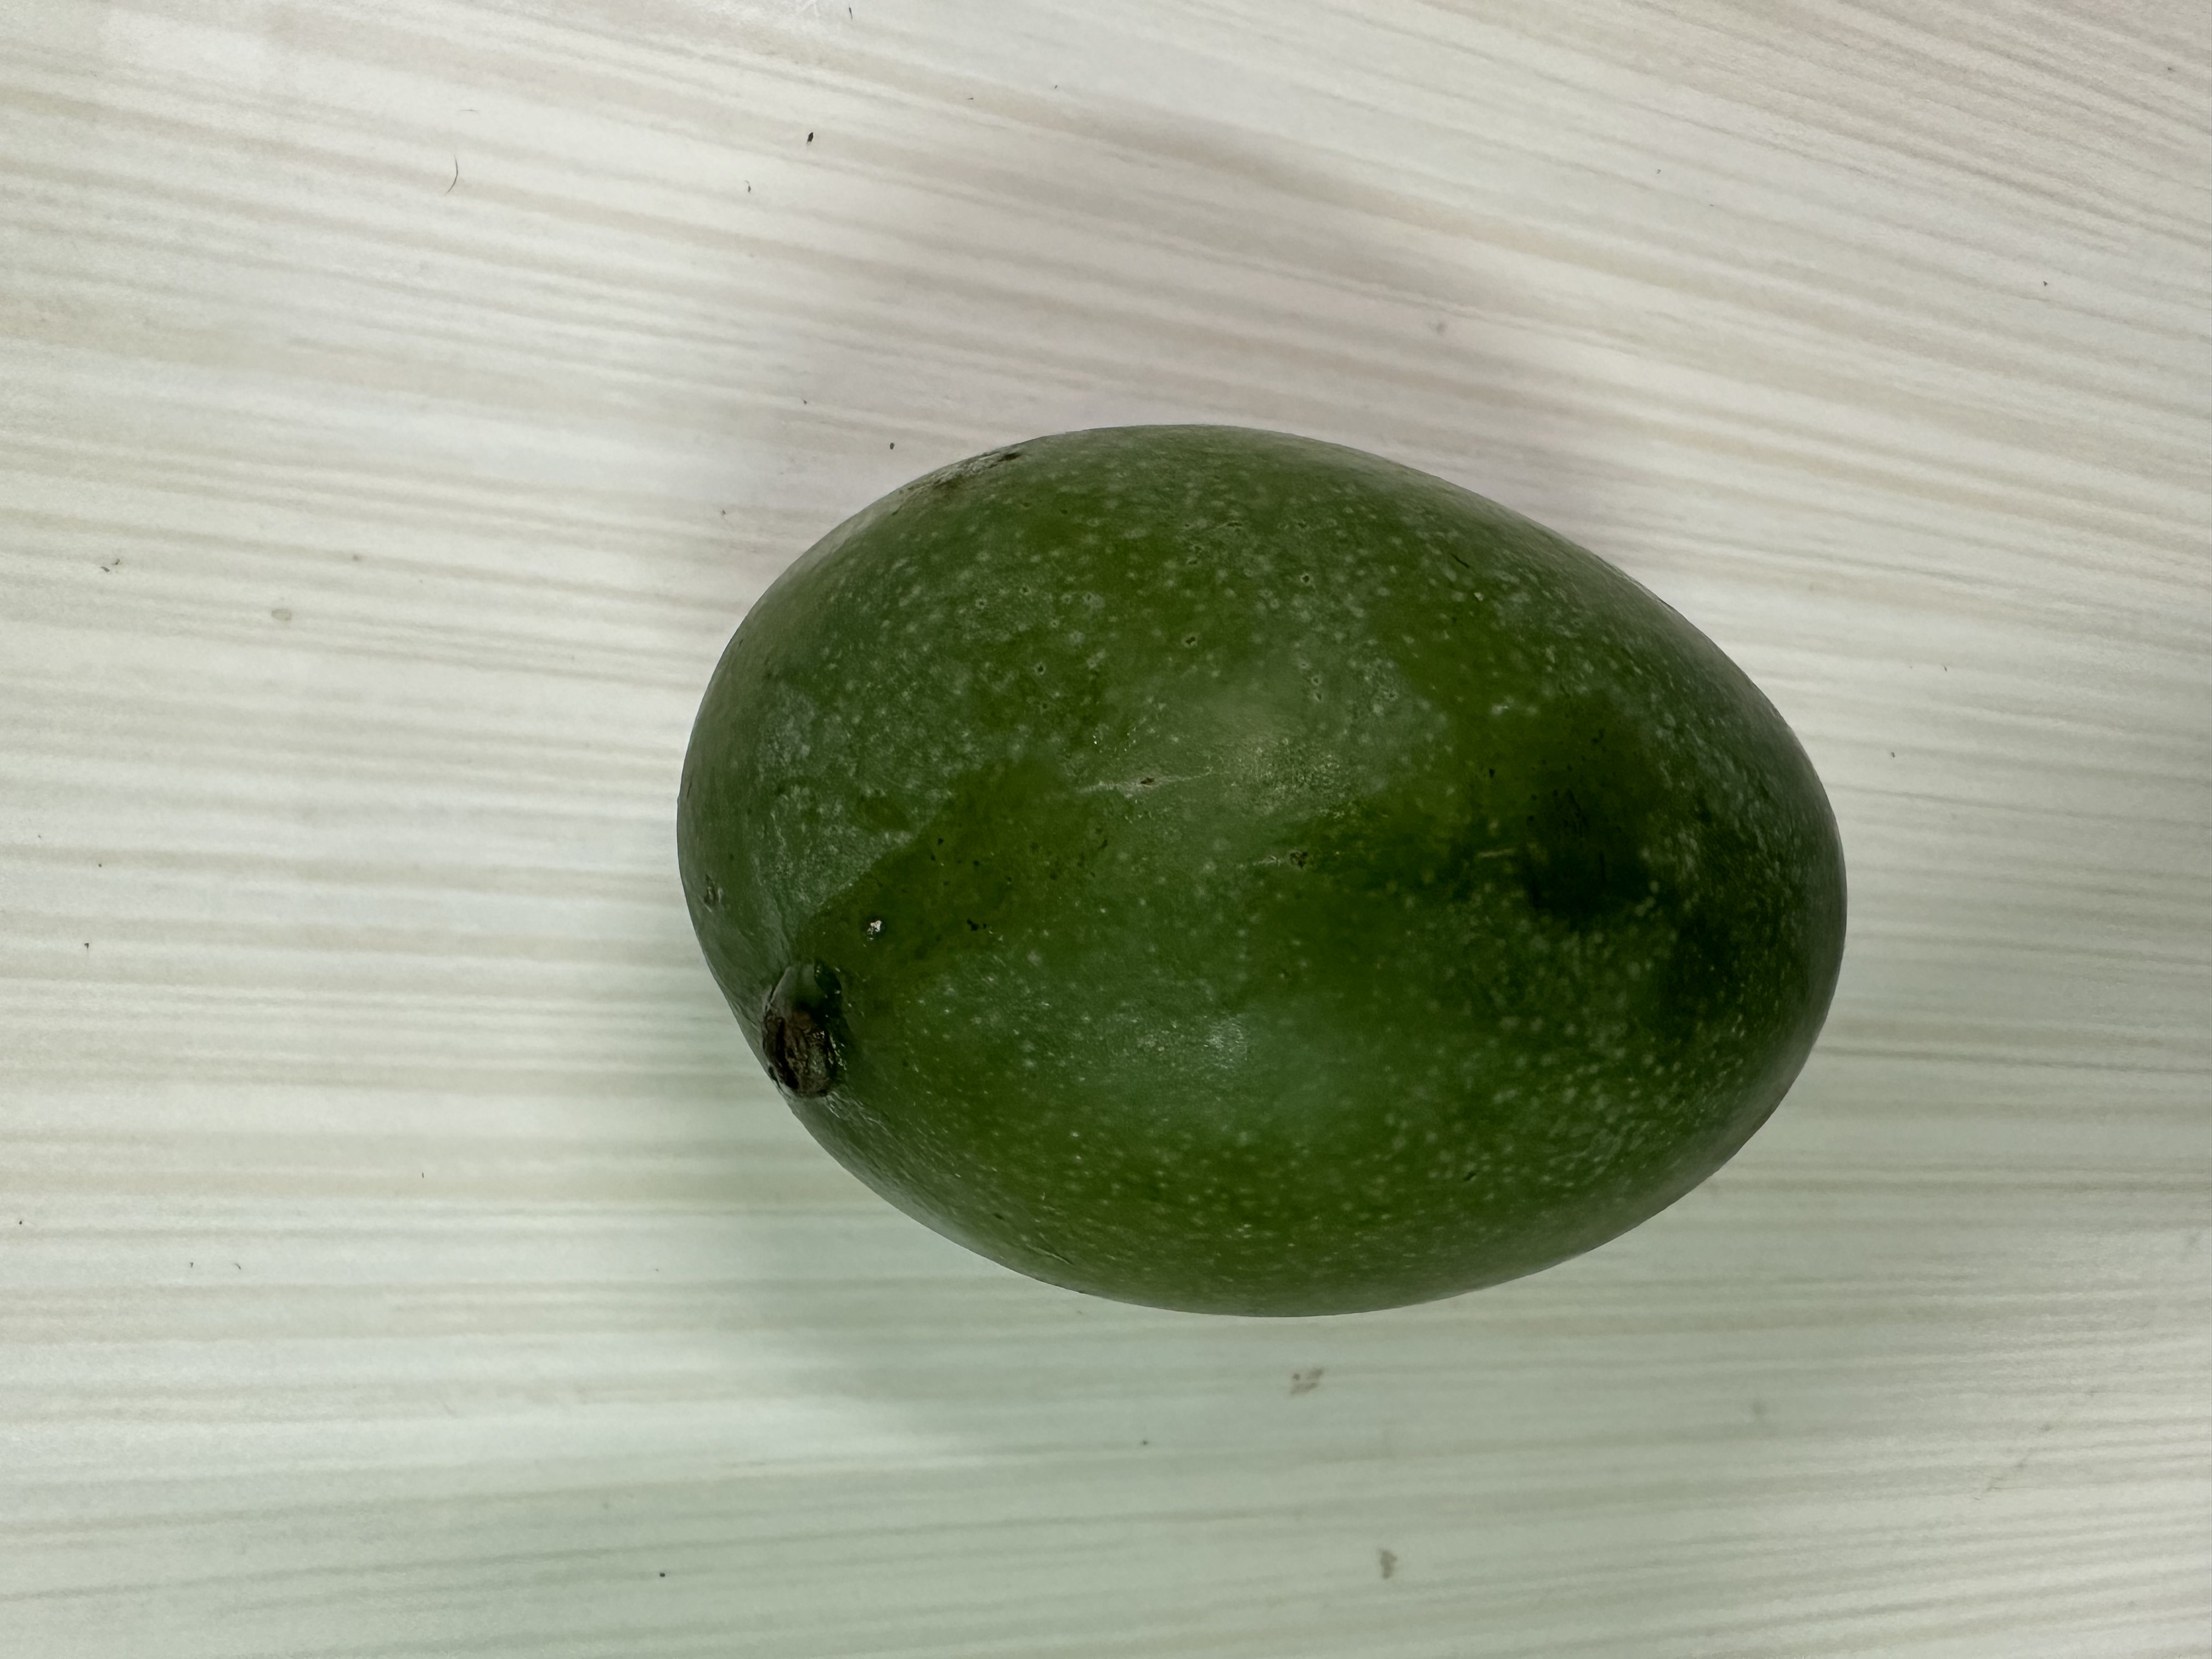
Mango variety: Amrapali